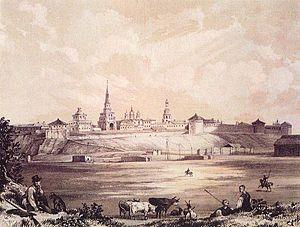
Le kremlin de Kazan est le kremlin historique principal du Tatarstan, dans la ville de Kazan. Il fut construit sous les ordres d'Ivan IV, à l'emplacement des ruines de l'ancien château des khans de Kazan. Il est inscrit sur la liste du patrimoine mondial de l'UNESCO depuis 2000.